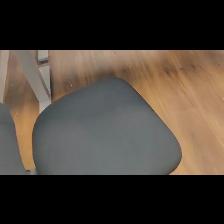
Label: NonHuman